Two A.M.; or, the Husband's Return

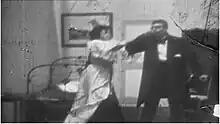
Screenshot from the film

Two A.M.; or, the Husband's Return is an 1896 British short silent comedy film, produced by Robert W. Paul, featuring a drunken husband returning home late at night to the irritation of his wife. The film which, "was almost certainly sourced from a concurrent stage production," is according to Michael Brooke of BFI Screenonline, "a study in often quite risqué body language, with the husband the worse for drink, and the wife determined both to remonstrate with him and to get him undressed and into bed as quickly as possible."